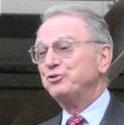
Age: 71